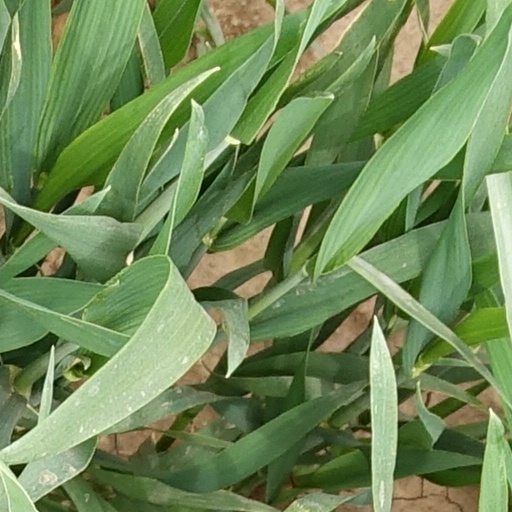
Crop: wheat